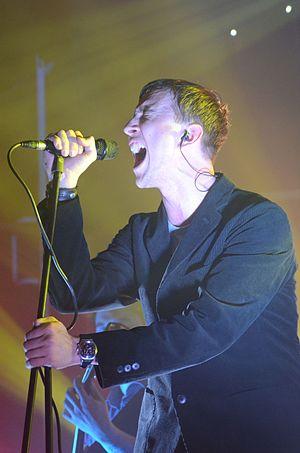
Lumen est un groupe de rock russe, originaire d'Oufa, Fédération de Russie.